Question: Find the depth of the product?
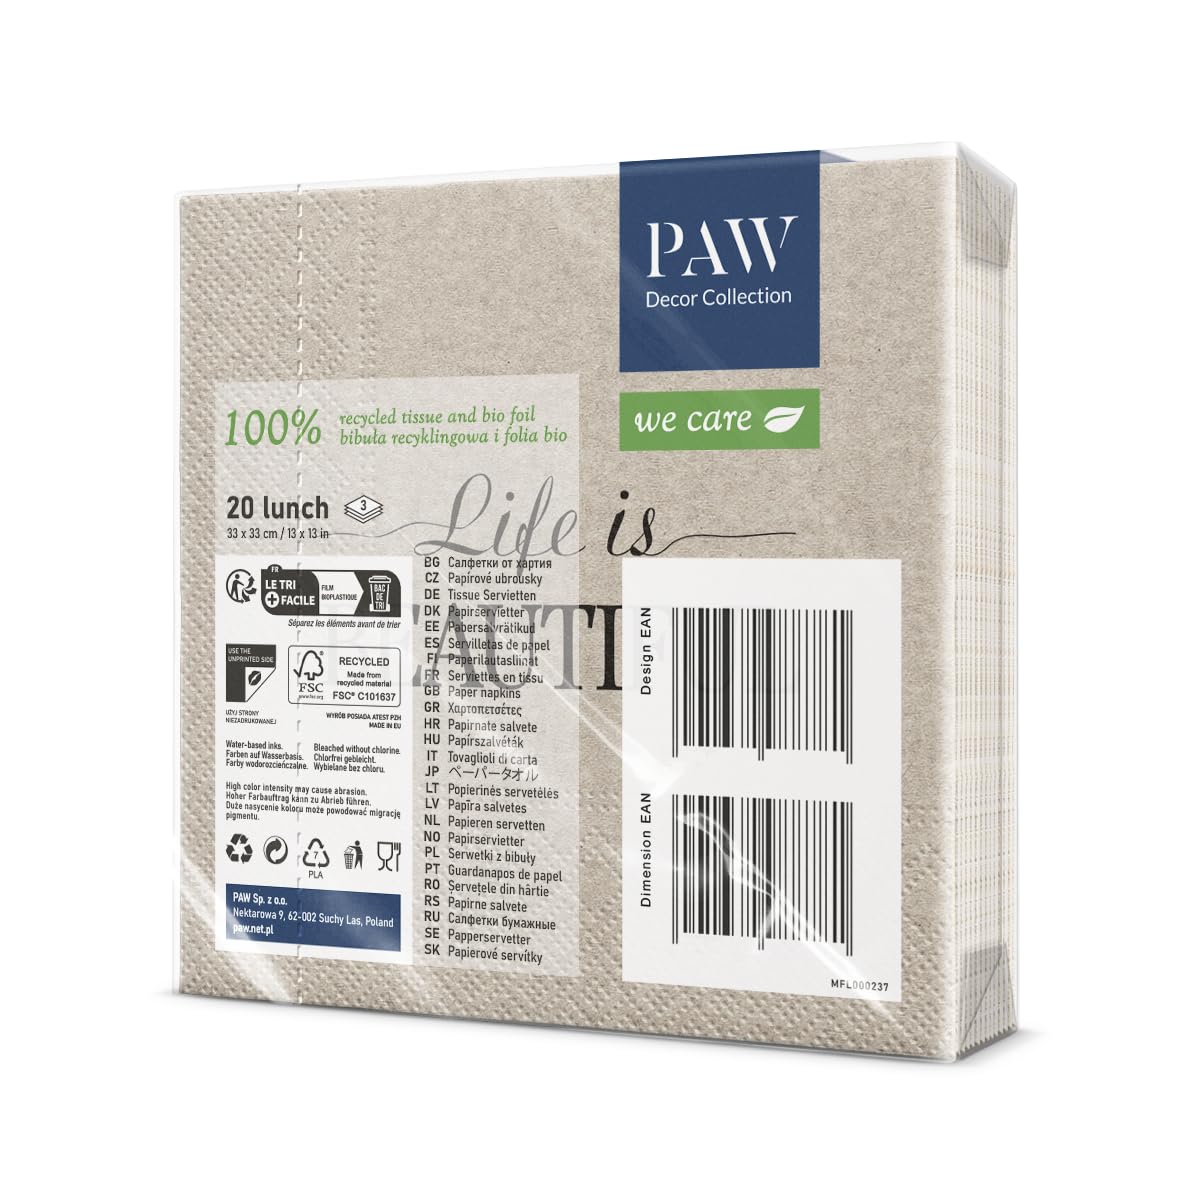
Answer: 13.0 inch